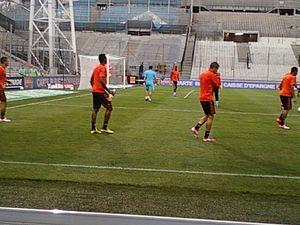
Nicolas N'koulou lors de l'entrée dans le stade Vélordrome pour l'échauffement.